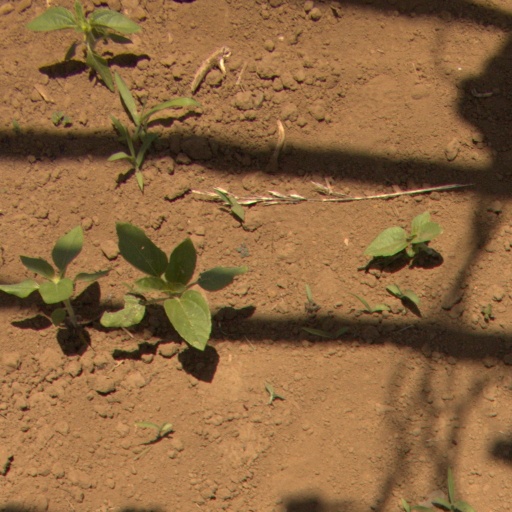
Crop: Jerusalem artichoke